Blaze and the Monster Machines

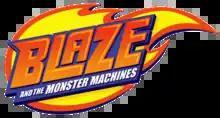

Blaze and the Monster Machines is an animated children's television series. It premiered on Nickelodeon on October 13, 2014. The show revolves around Blaze, a monster truck, and his human driver, AJ, as they have adventures in Axle City and learn about various STEM concepts that help them on their way. Joining them is the human mechanic, Gabby and their monster truck friends: Stripes, Starla, Darington, and Zeg as well as their rival Crusher and his goofy sidekick Pickle. Watts and Blaze's sister Sparkle join the main cast in Seasons 3 and 5.